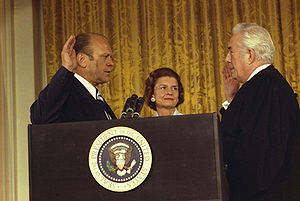
Gerald Ford
Præsidentindsættelsen
Gerald Rudolph Ford var USA's 38. præsident.